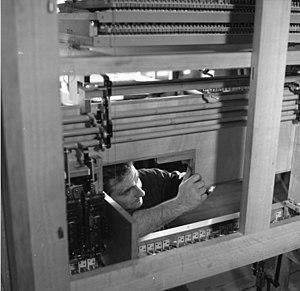
Un facteur d'orgue est un artisan spécialisé dans la fabrication et l'entretien d'orgues complets et des nombreuses pièces entrant dans leur construction. Suivant l'importance des opérations de maintenance, on parle de dépoussiérage, de relevage, de restauration, de reconstruction.